Nitra (river)

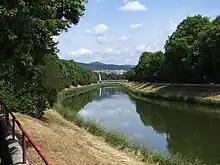
Nitra in Nitra

The Nitra (Slovak: Nitra) is a river in western Slovakia. It flows into the Váh river in Komoča. Its source is in the Malá Fatra (Lesser Fatra) mountains north of Prievidza. The river Nitra passes through the towns of Bojnice, Topoľčany, Nitra and Nové Zámky. It is long and its basin size is . The old branch of the Nitra, "Stará Nitra", branches off near Nové Zámky and flows into the Váh close to its confluence with the Danube in Komárno.